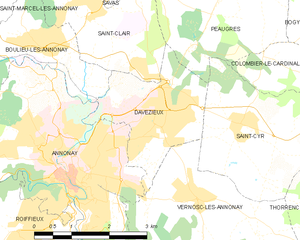
Carte des communes françaises: Davézieux